Hamburg Historic District (Davenport, Iowa)

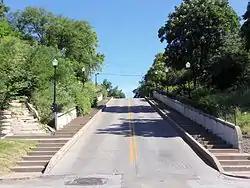
Ripley Street steps

Hamburg is located to the northwest of Davenport's central business district. The neighborhood itself goes as far north as Locust Street and to the west as far as Division Street. It includes the highest concentration of historic buildings and some of the best examples of architectural styles in the neighborhood. The Mississippi River is located five blocks to the south. There is a gradual slope to the land as one travels to the north. After the alley north of Fifth Street, it dramatically rises into a bluff. It peaks at about Seventh Street and descends less dramatically to Ninth Street. The southern part of this area provides a prominent view of the cityscape and the river. For this reason, it became a prime location for the middle and upper-income Germans who immigrated to Davenport to build their homes. The Chicago, Rock Island and Pacific Railroad tracks built along Fifth Street are yet another boundary for the area. The north side of Sixth Street (along the bluff line) that extends from Ripley Street to Gaines Street is known as the "Gold Coast."